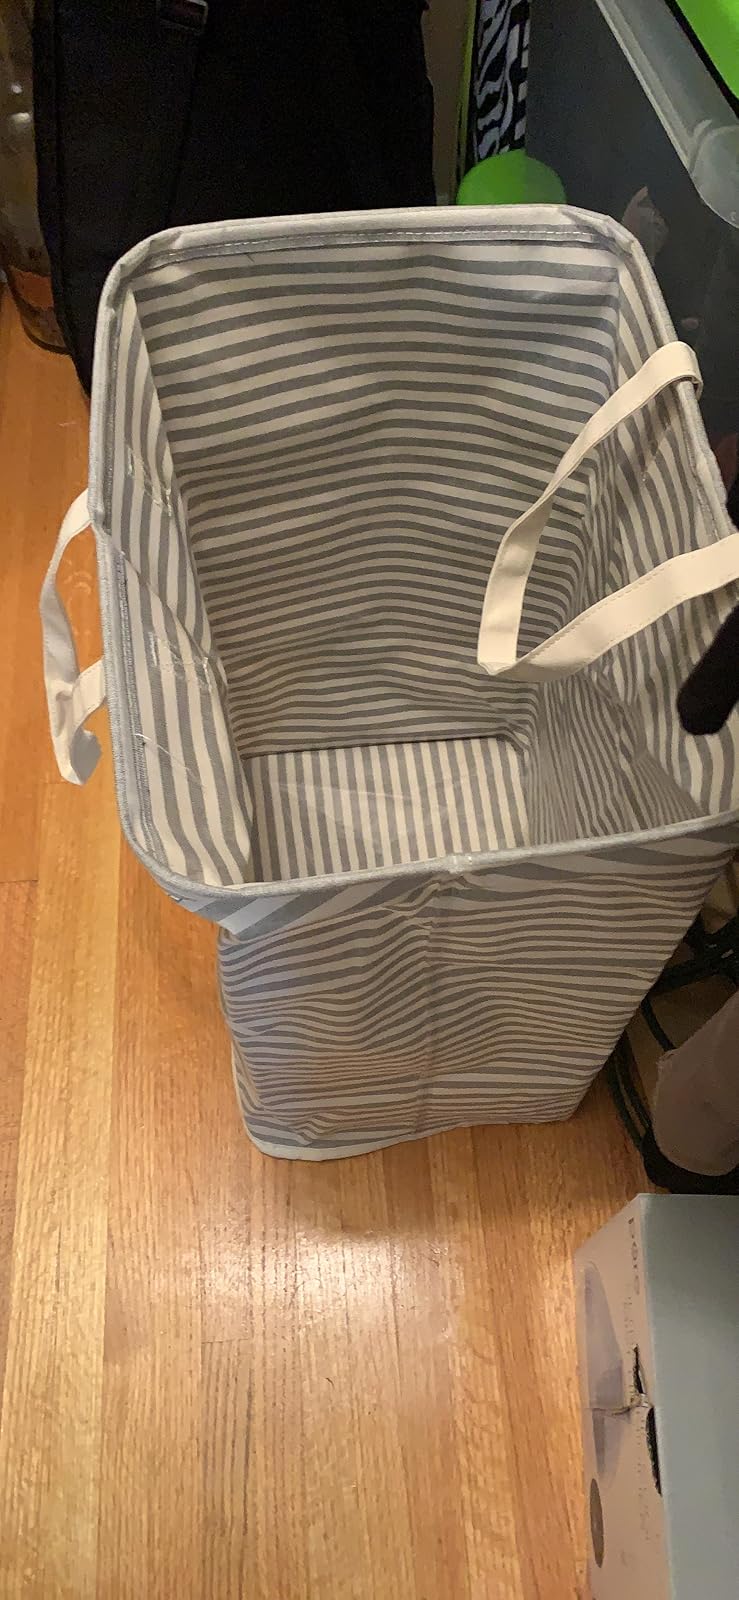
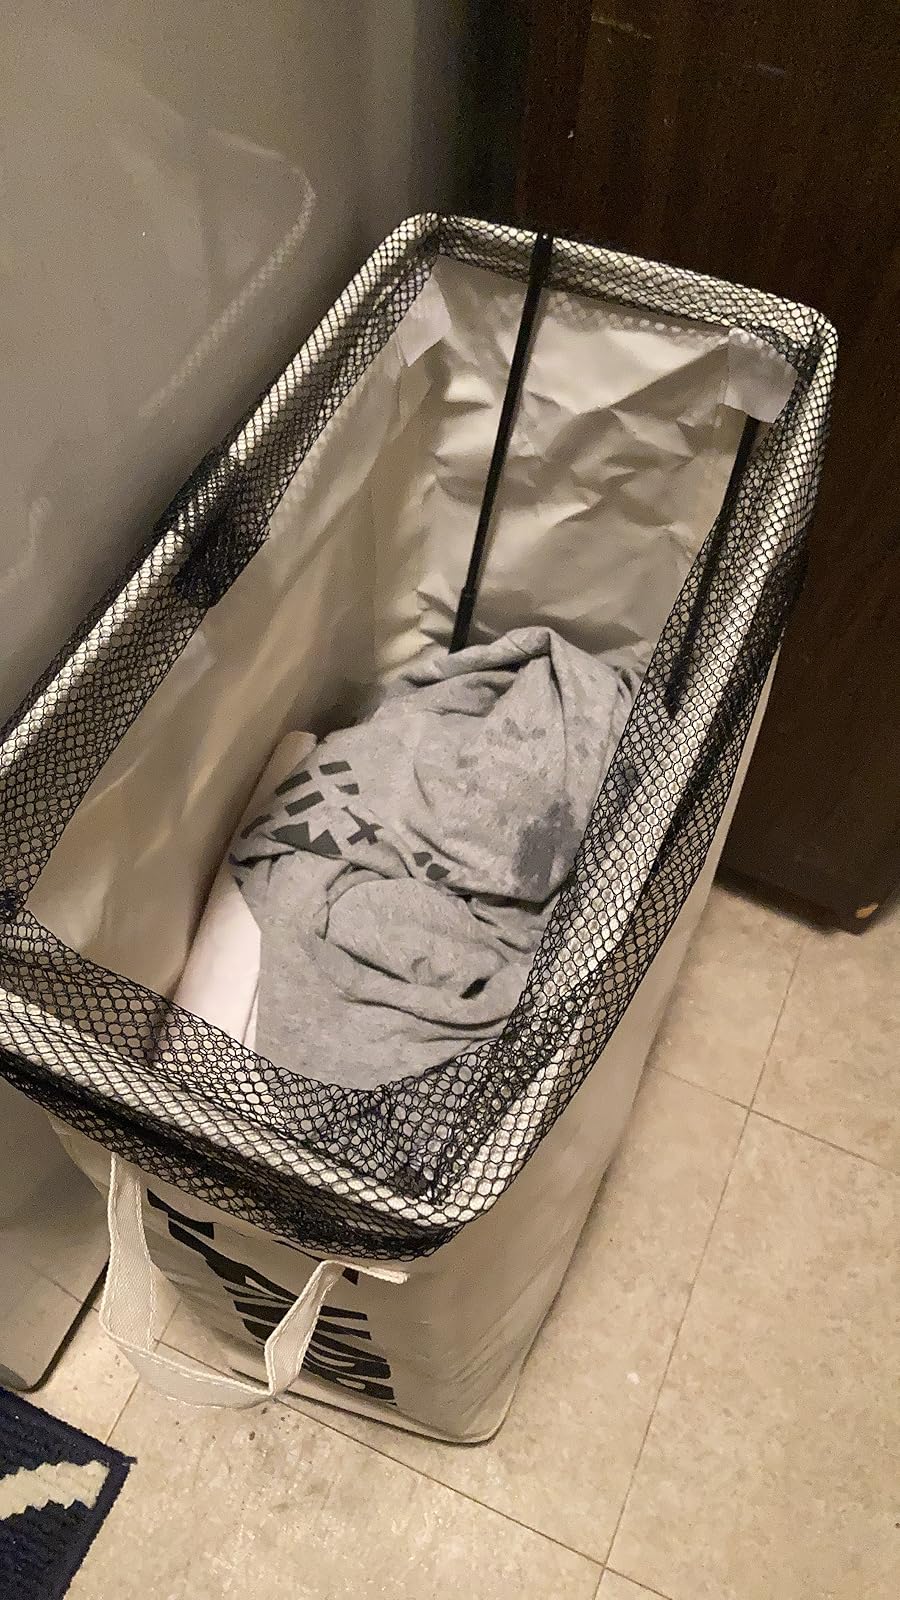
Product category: items_hamper
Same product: no